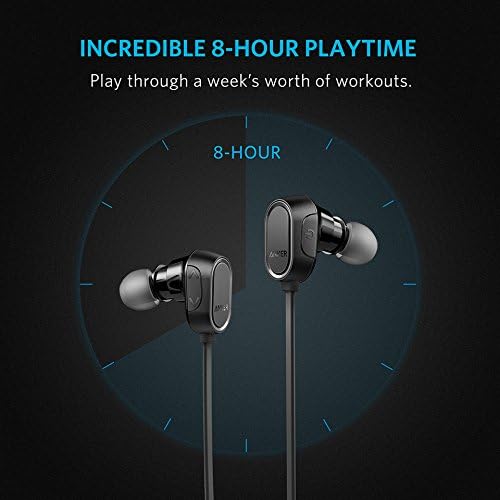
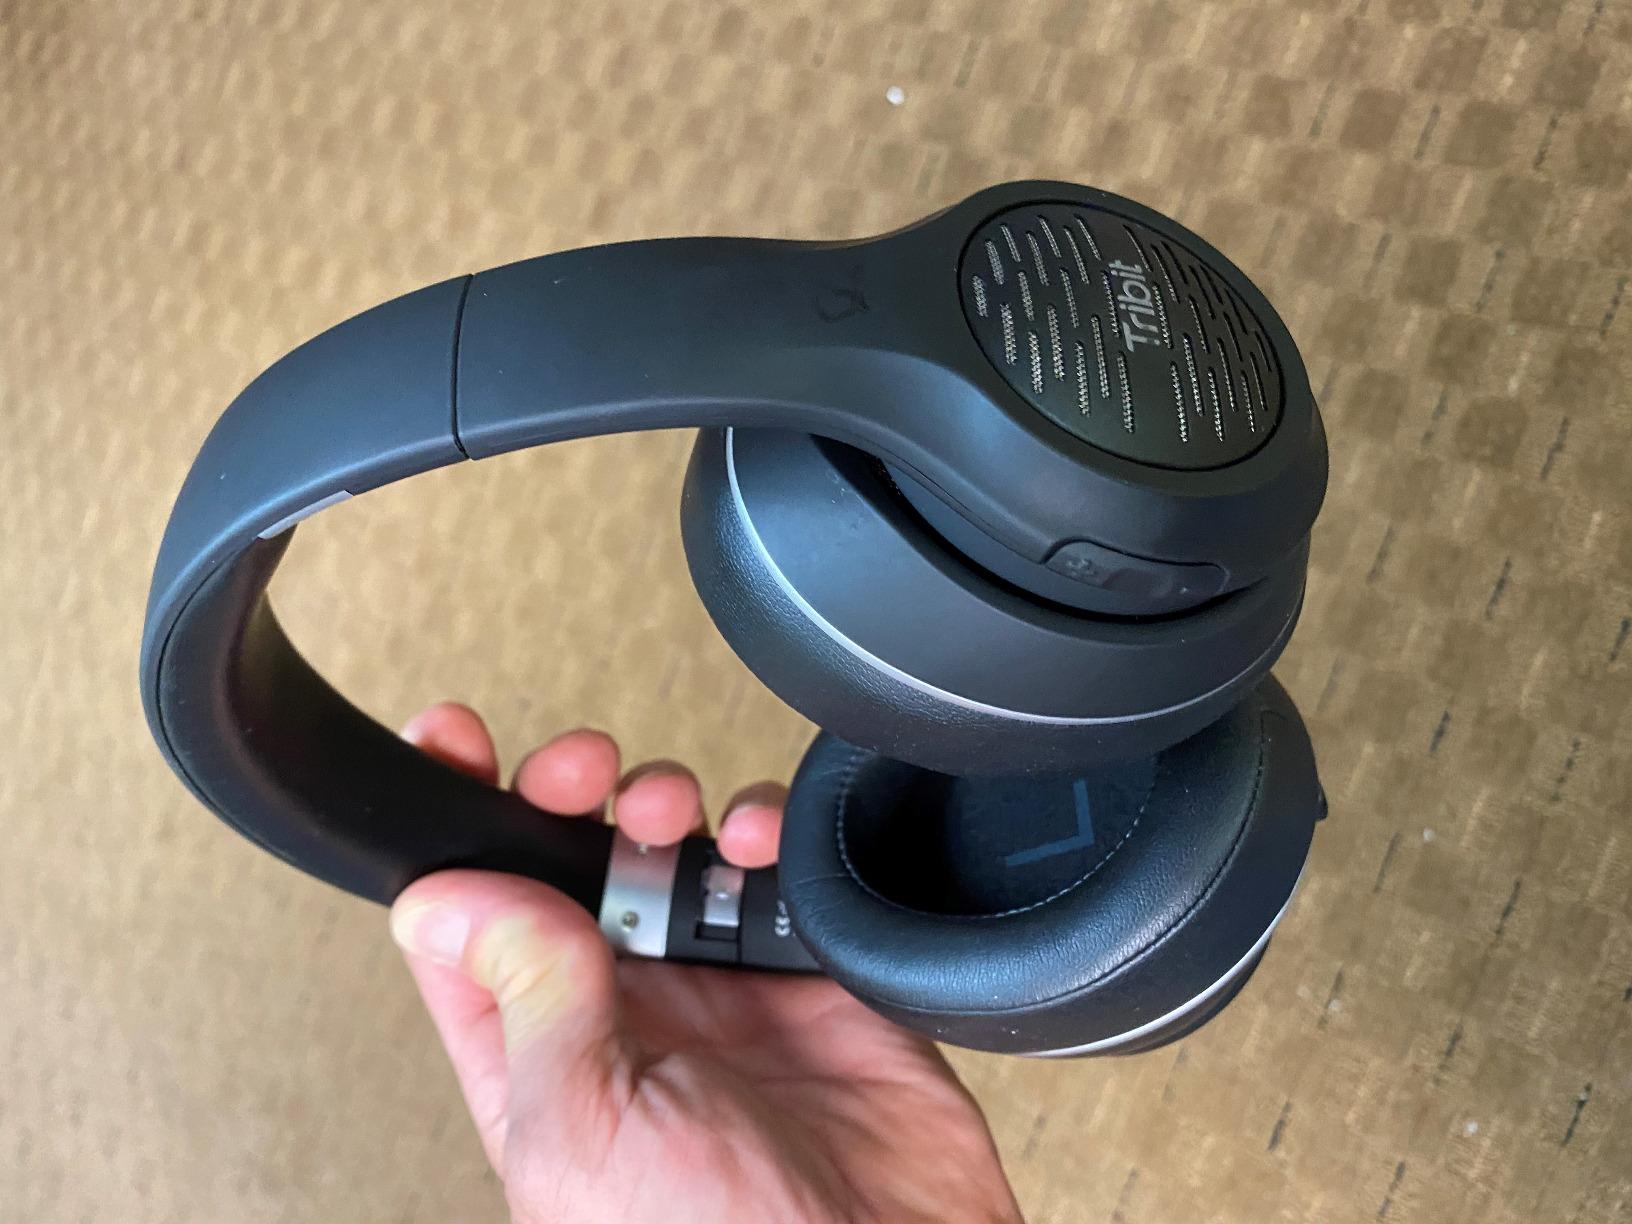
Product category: headphones
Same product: no